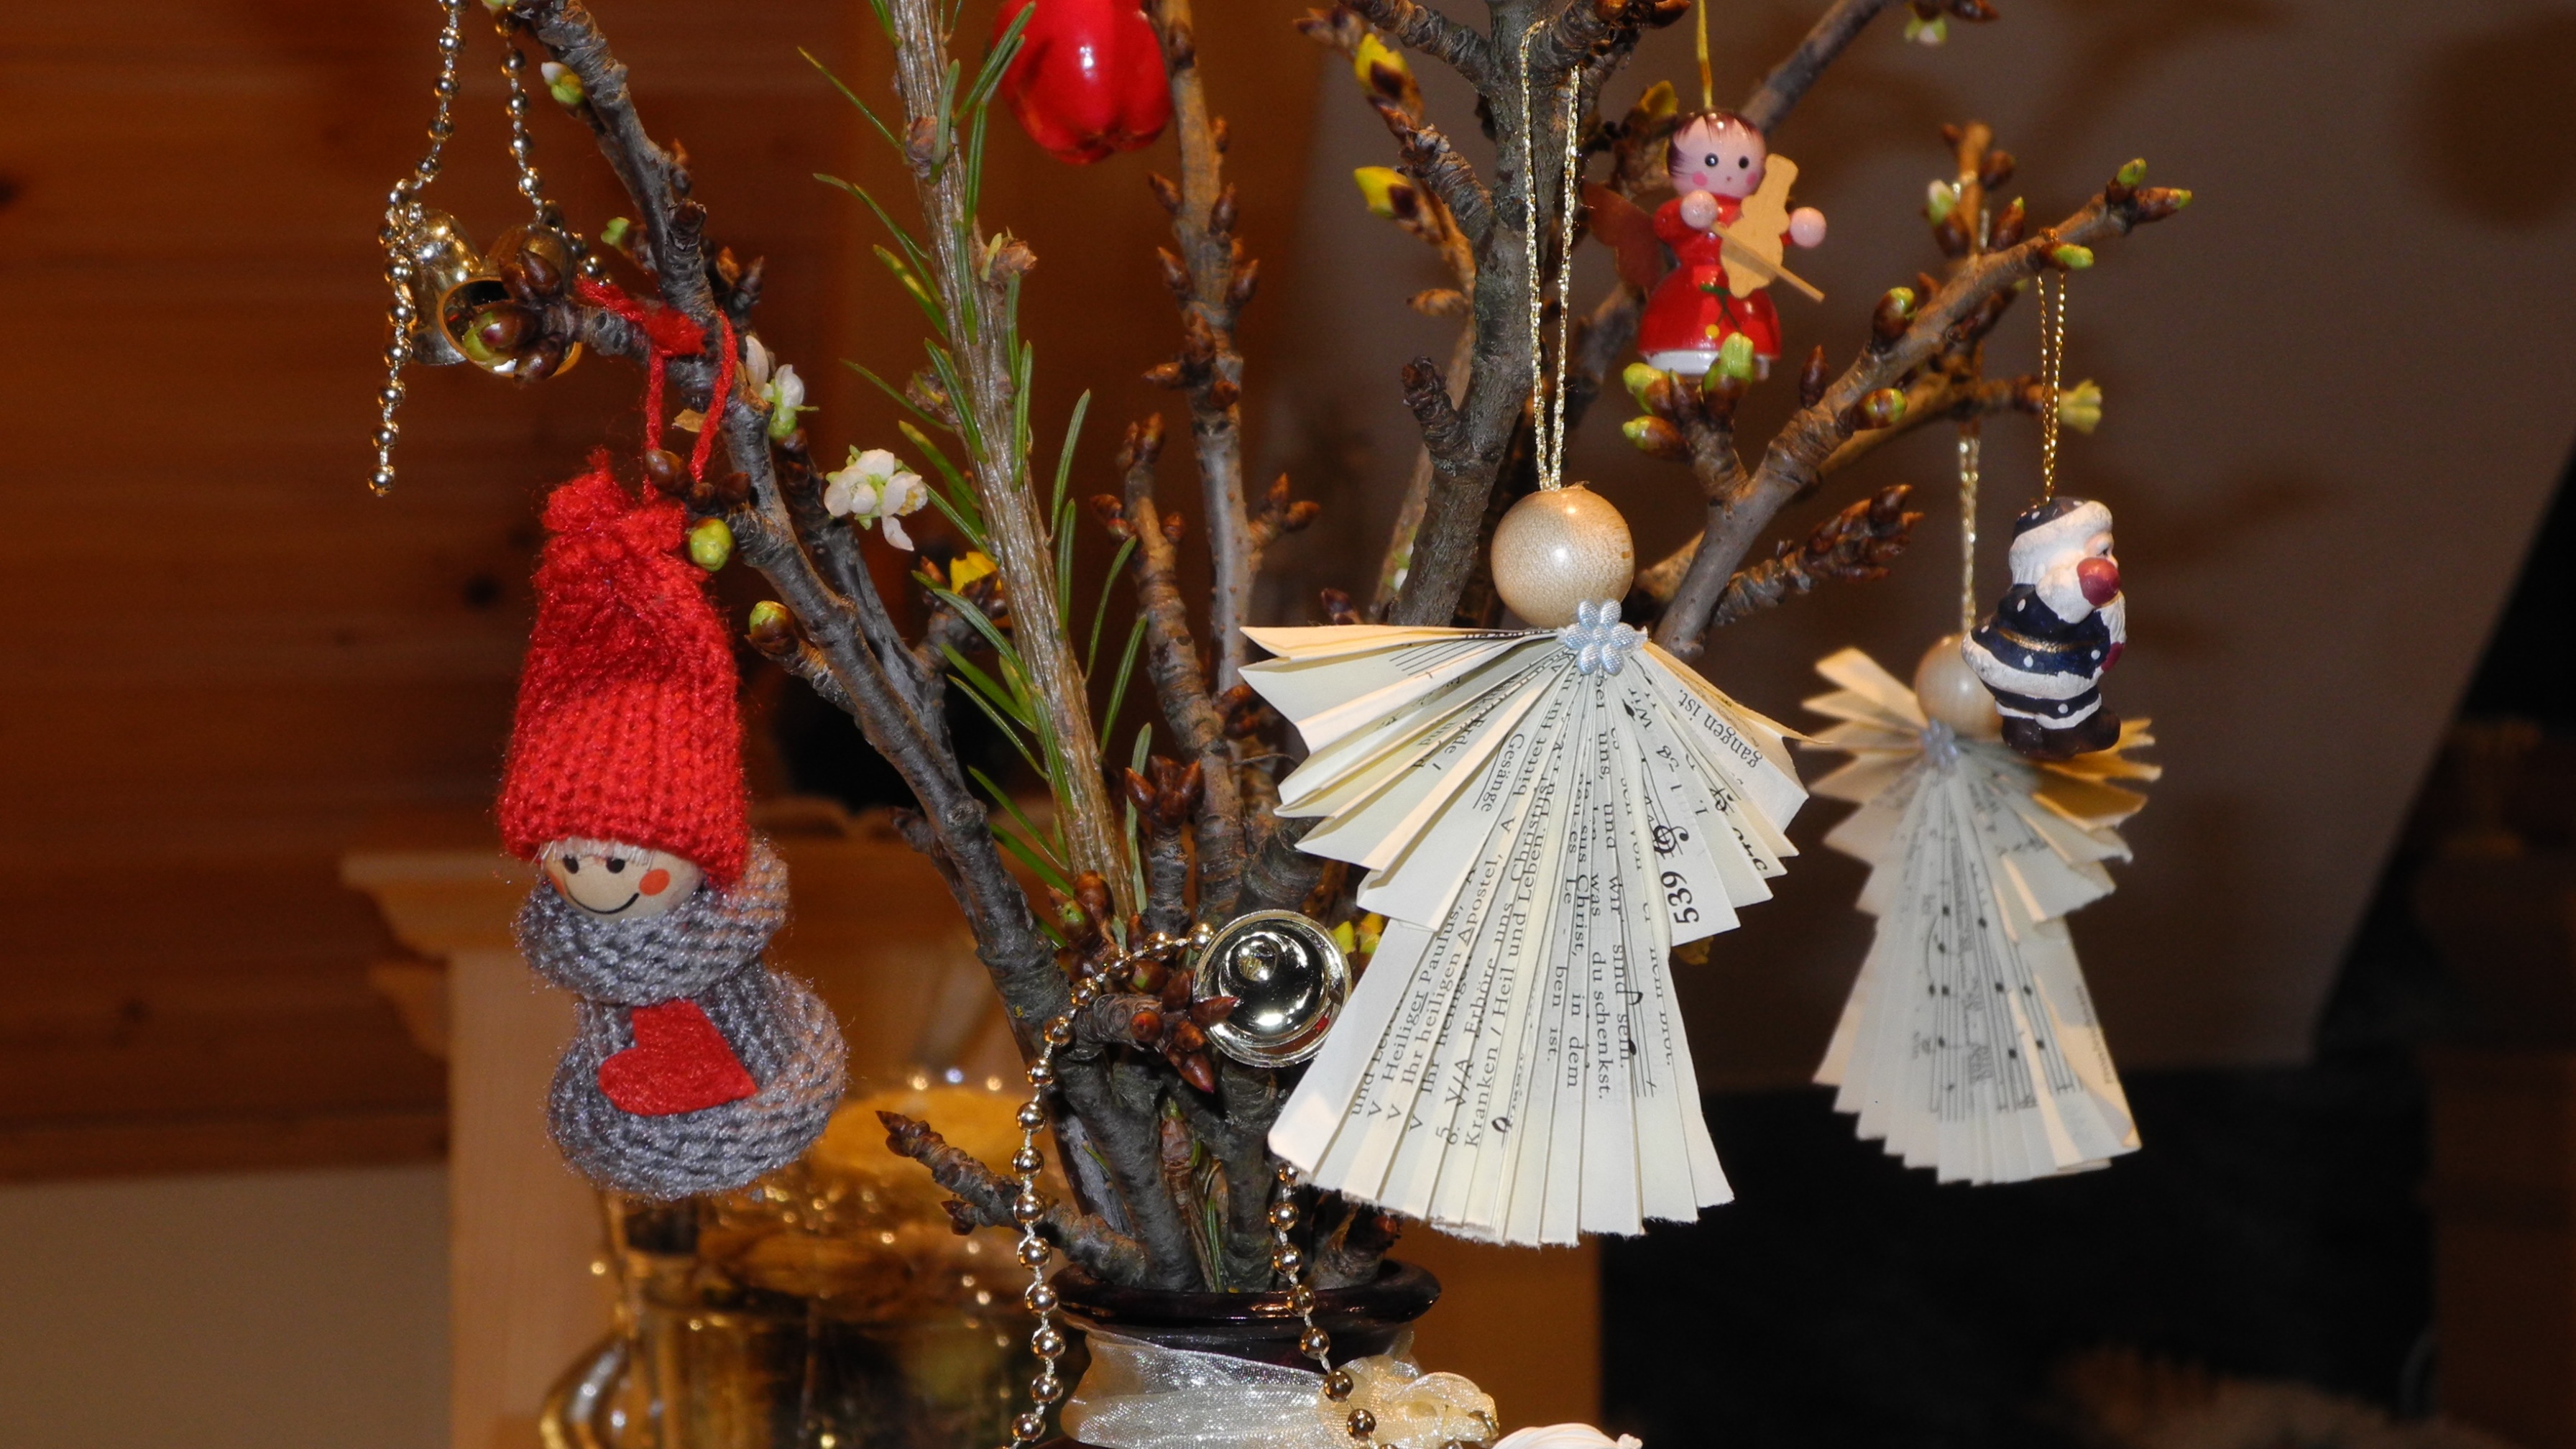
flower, decoration, carnival, christmas, angel, art, festival, branches, event, tradition